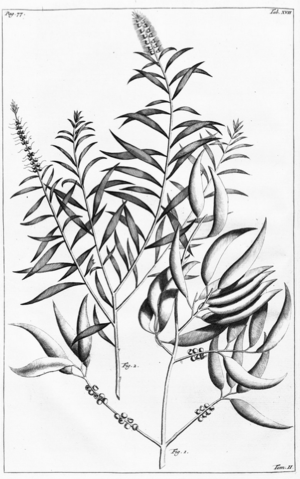
Arbor alba minor
L'huile de cajeput est une huile essentielle extraite des feuilles de Melaleuca cajuputi, un arbre de la famille des Myrtacées.